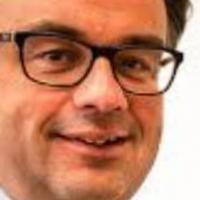
Age group: age 41-55